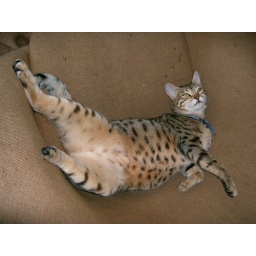
Dawn in office chair